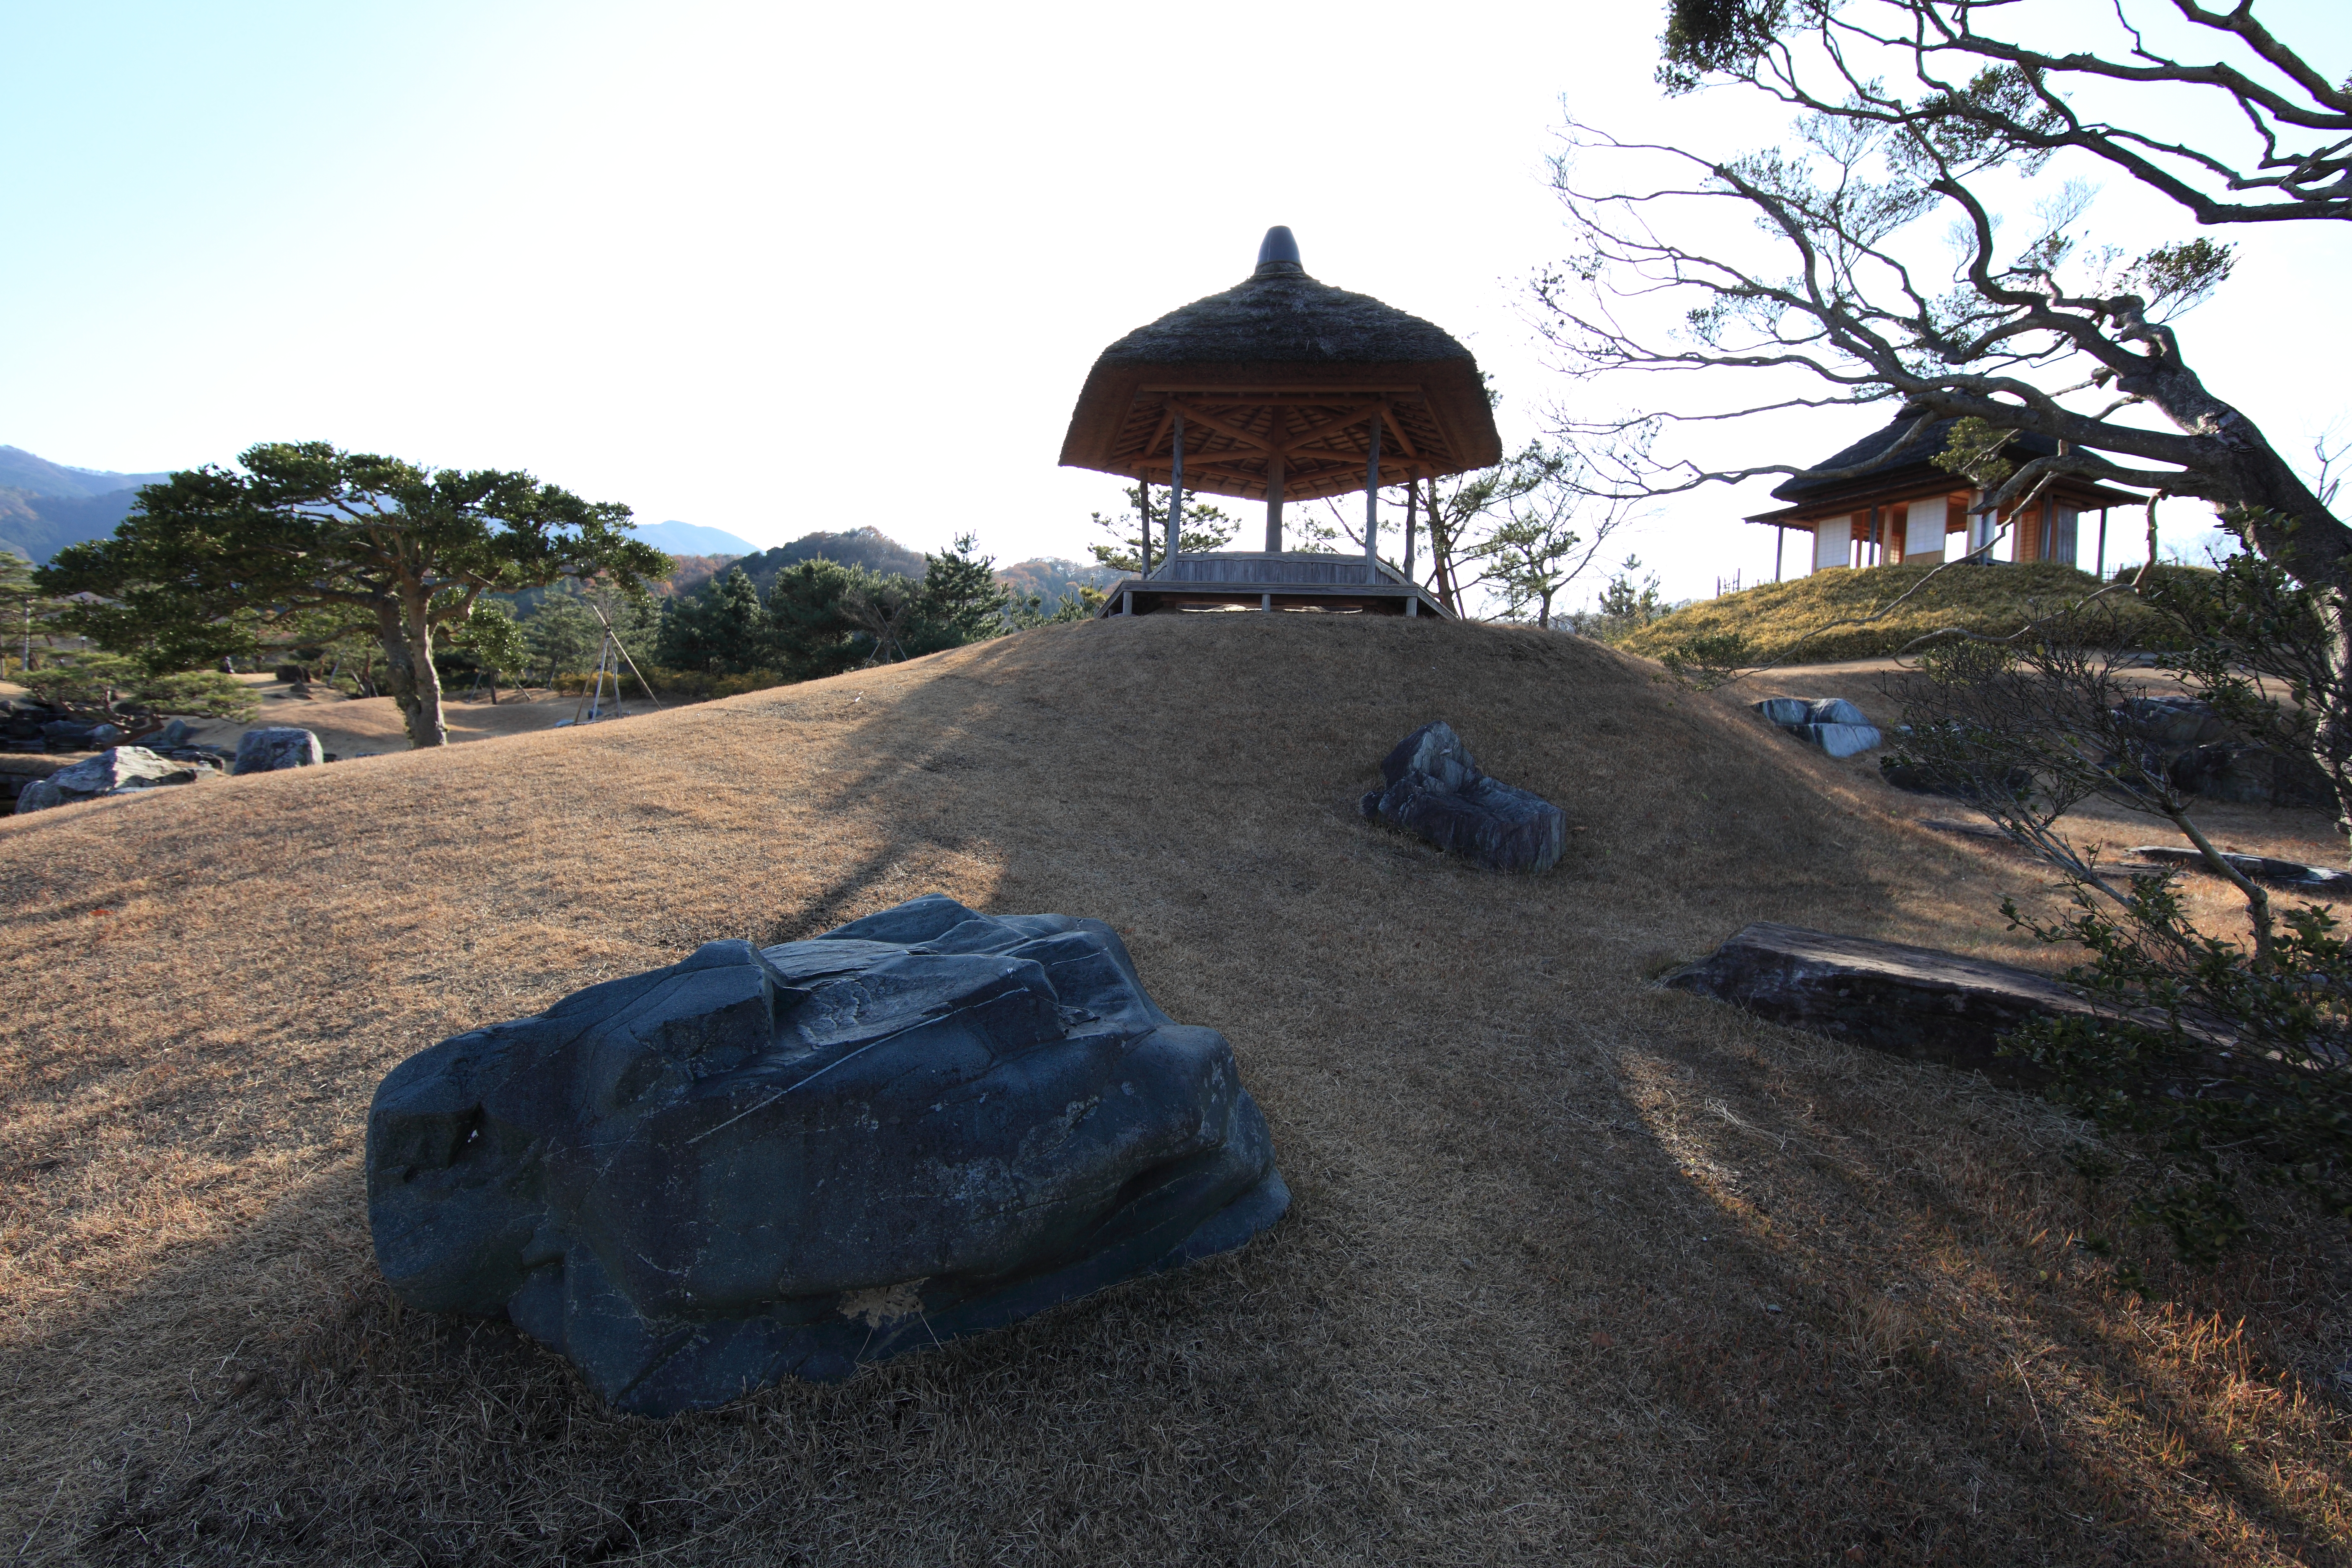
rock, mountain, high, garden, japanese, 5d, style, hires, markii, hi, res, resolution, gunma, kanragun, rakusanen